Greenhead College

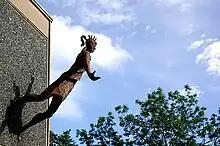
The wall art of the science block at Greenhead College

The Greenhead College campus is on one site, near the centre of Huddersfield, directly next to Greenhead park.